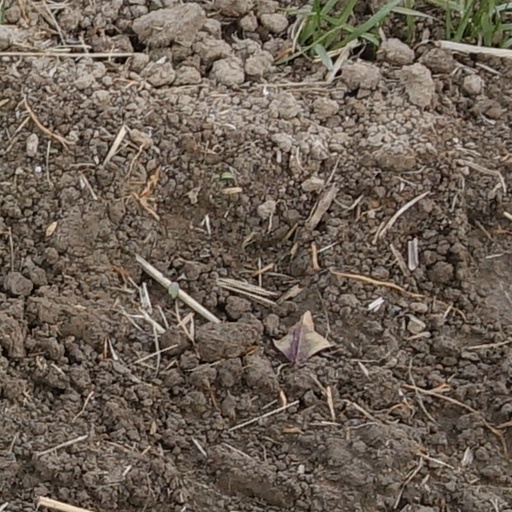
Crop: wheat